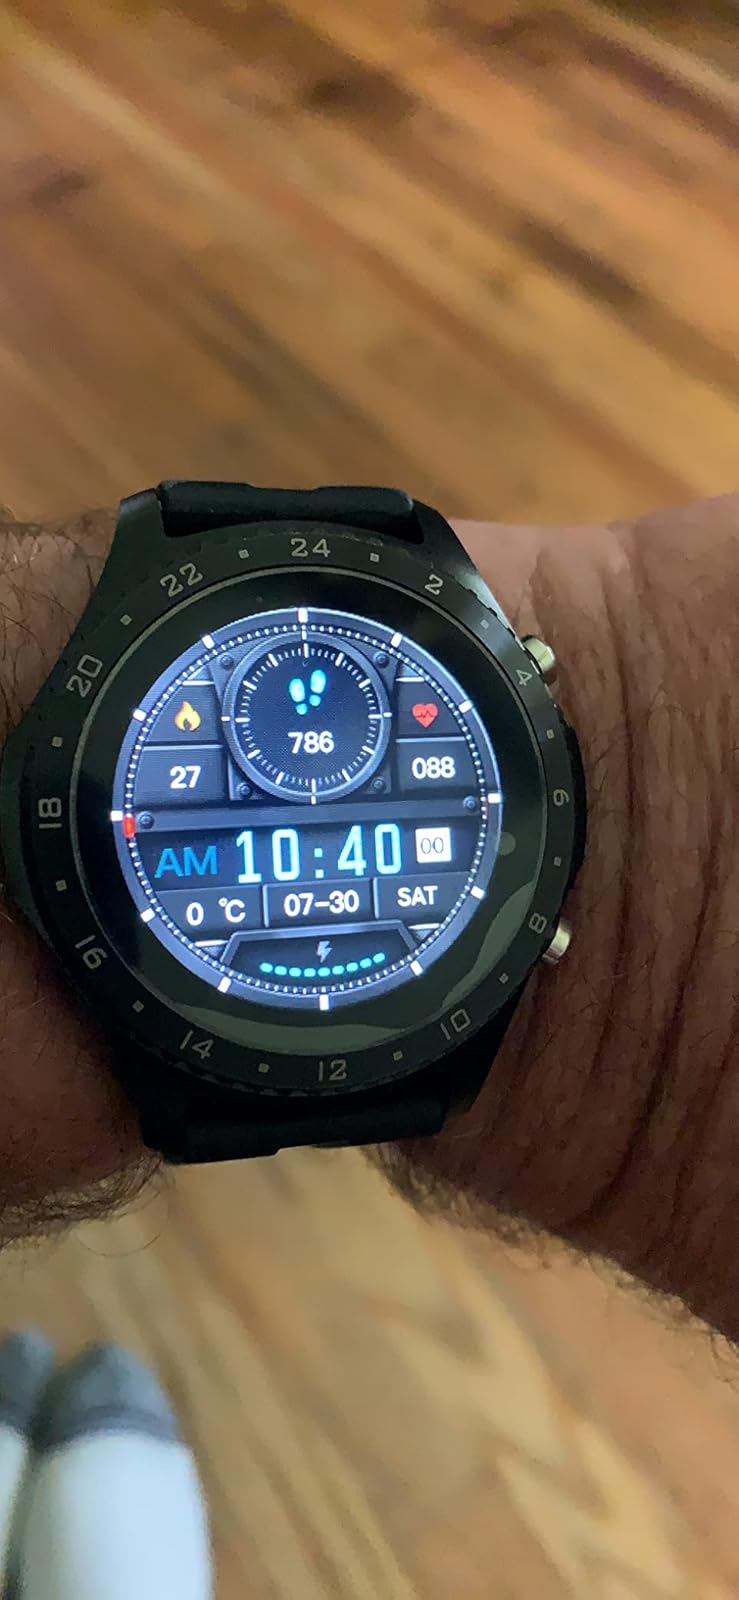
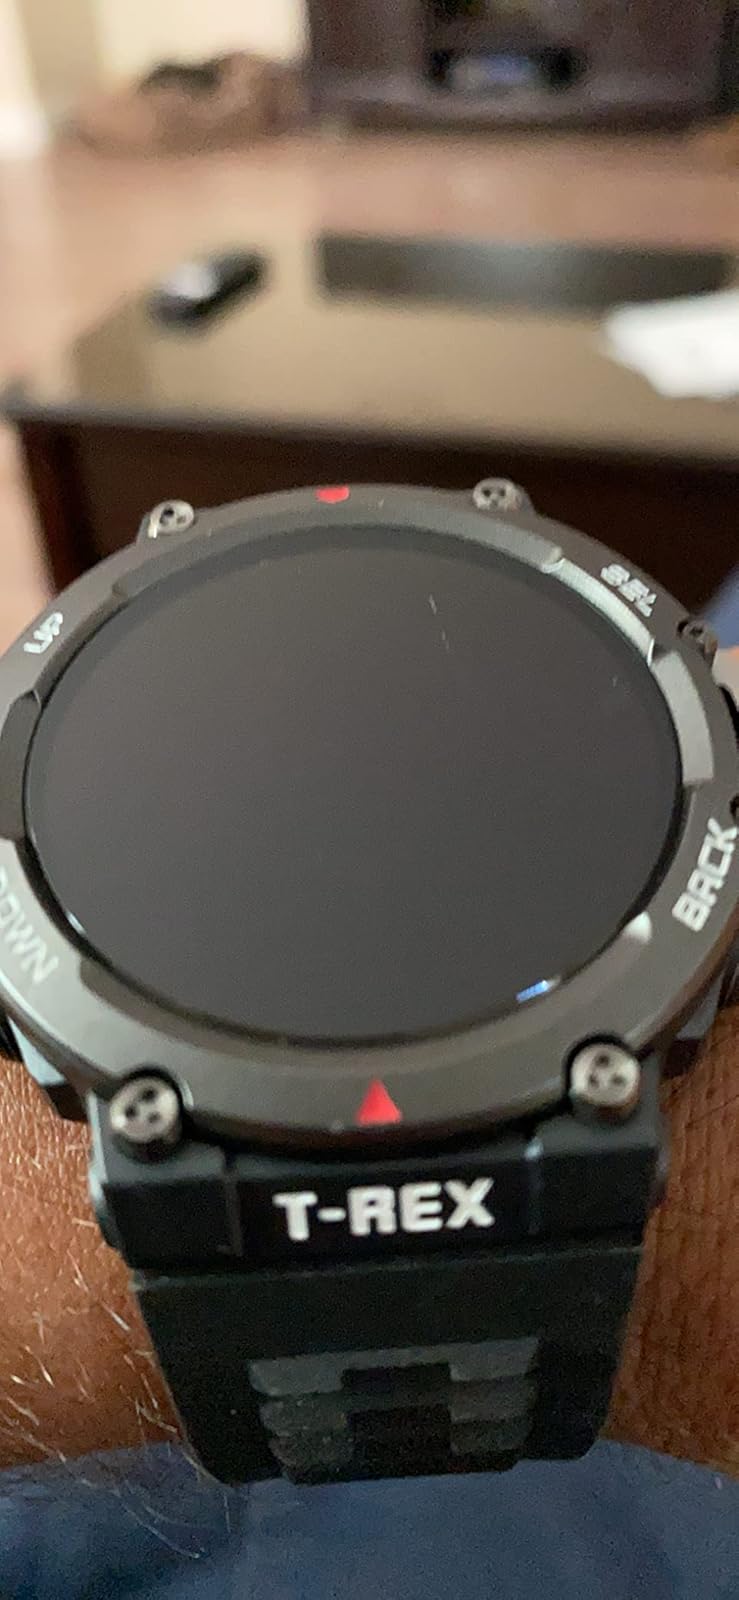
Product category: smartwatch
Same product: no